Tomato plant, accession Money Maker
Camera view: bottom (45 deg); turntable rotation: 30 degrees
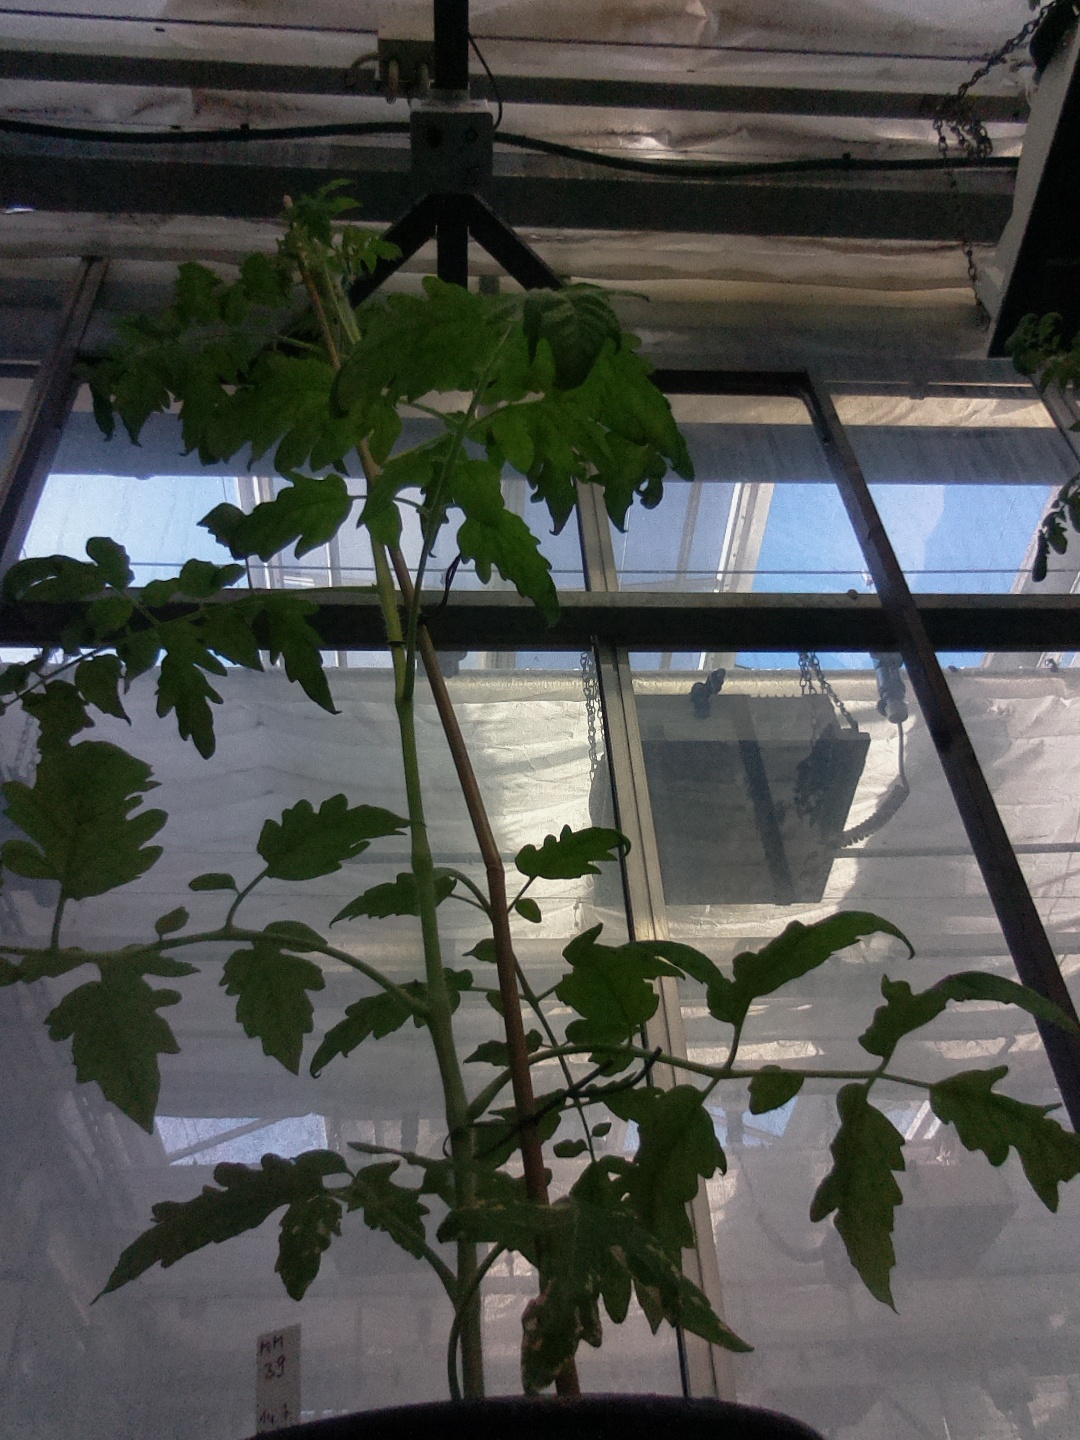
BBCH growth stage 17: 14 of true leaves visible